Military history of New Zealand

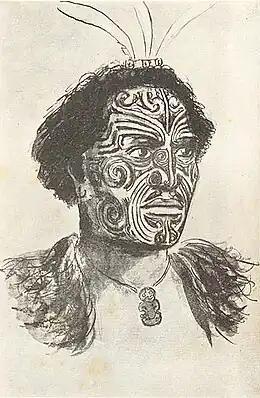
Hongi Hika, a Ngāpuhi rangatira who led the Ngāpuhi during the early periods of the Musket Wars.

War parties typically used stone or wood weapons designed for hand-to-hand combat. Warriors were often armed with a long-handled staff like a taiaha, and a shorter club like a patu. Warriors typically only wore a kilt and a tātua, although in some cases, cloaks were worn to shield themselves against spear thrusts.